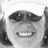
Emotion: happy